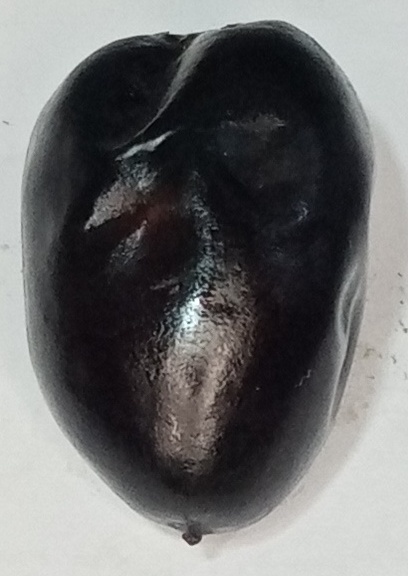
Variety: kupro
Size: large
Grade: grade-1